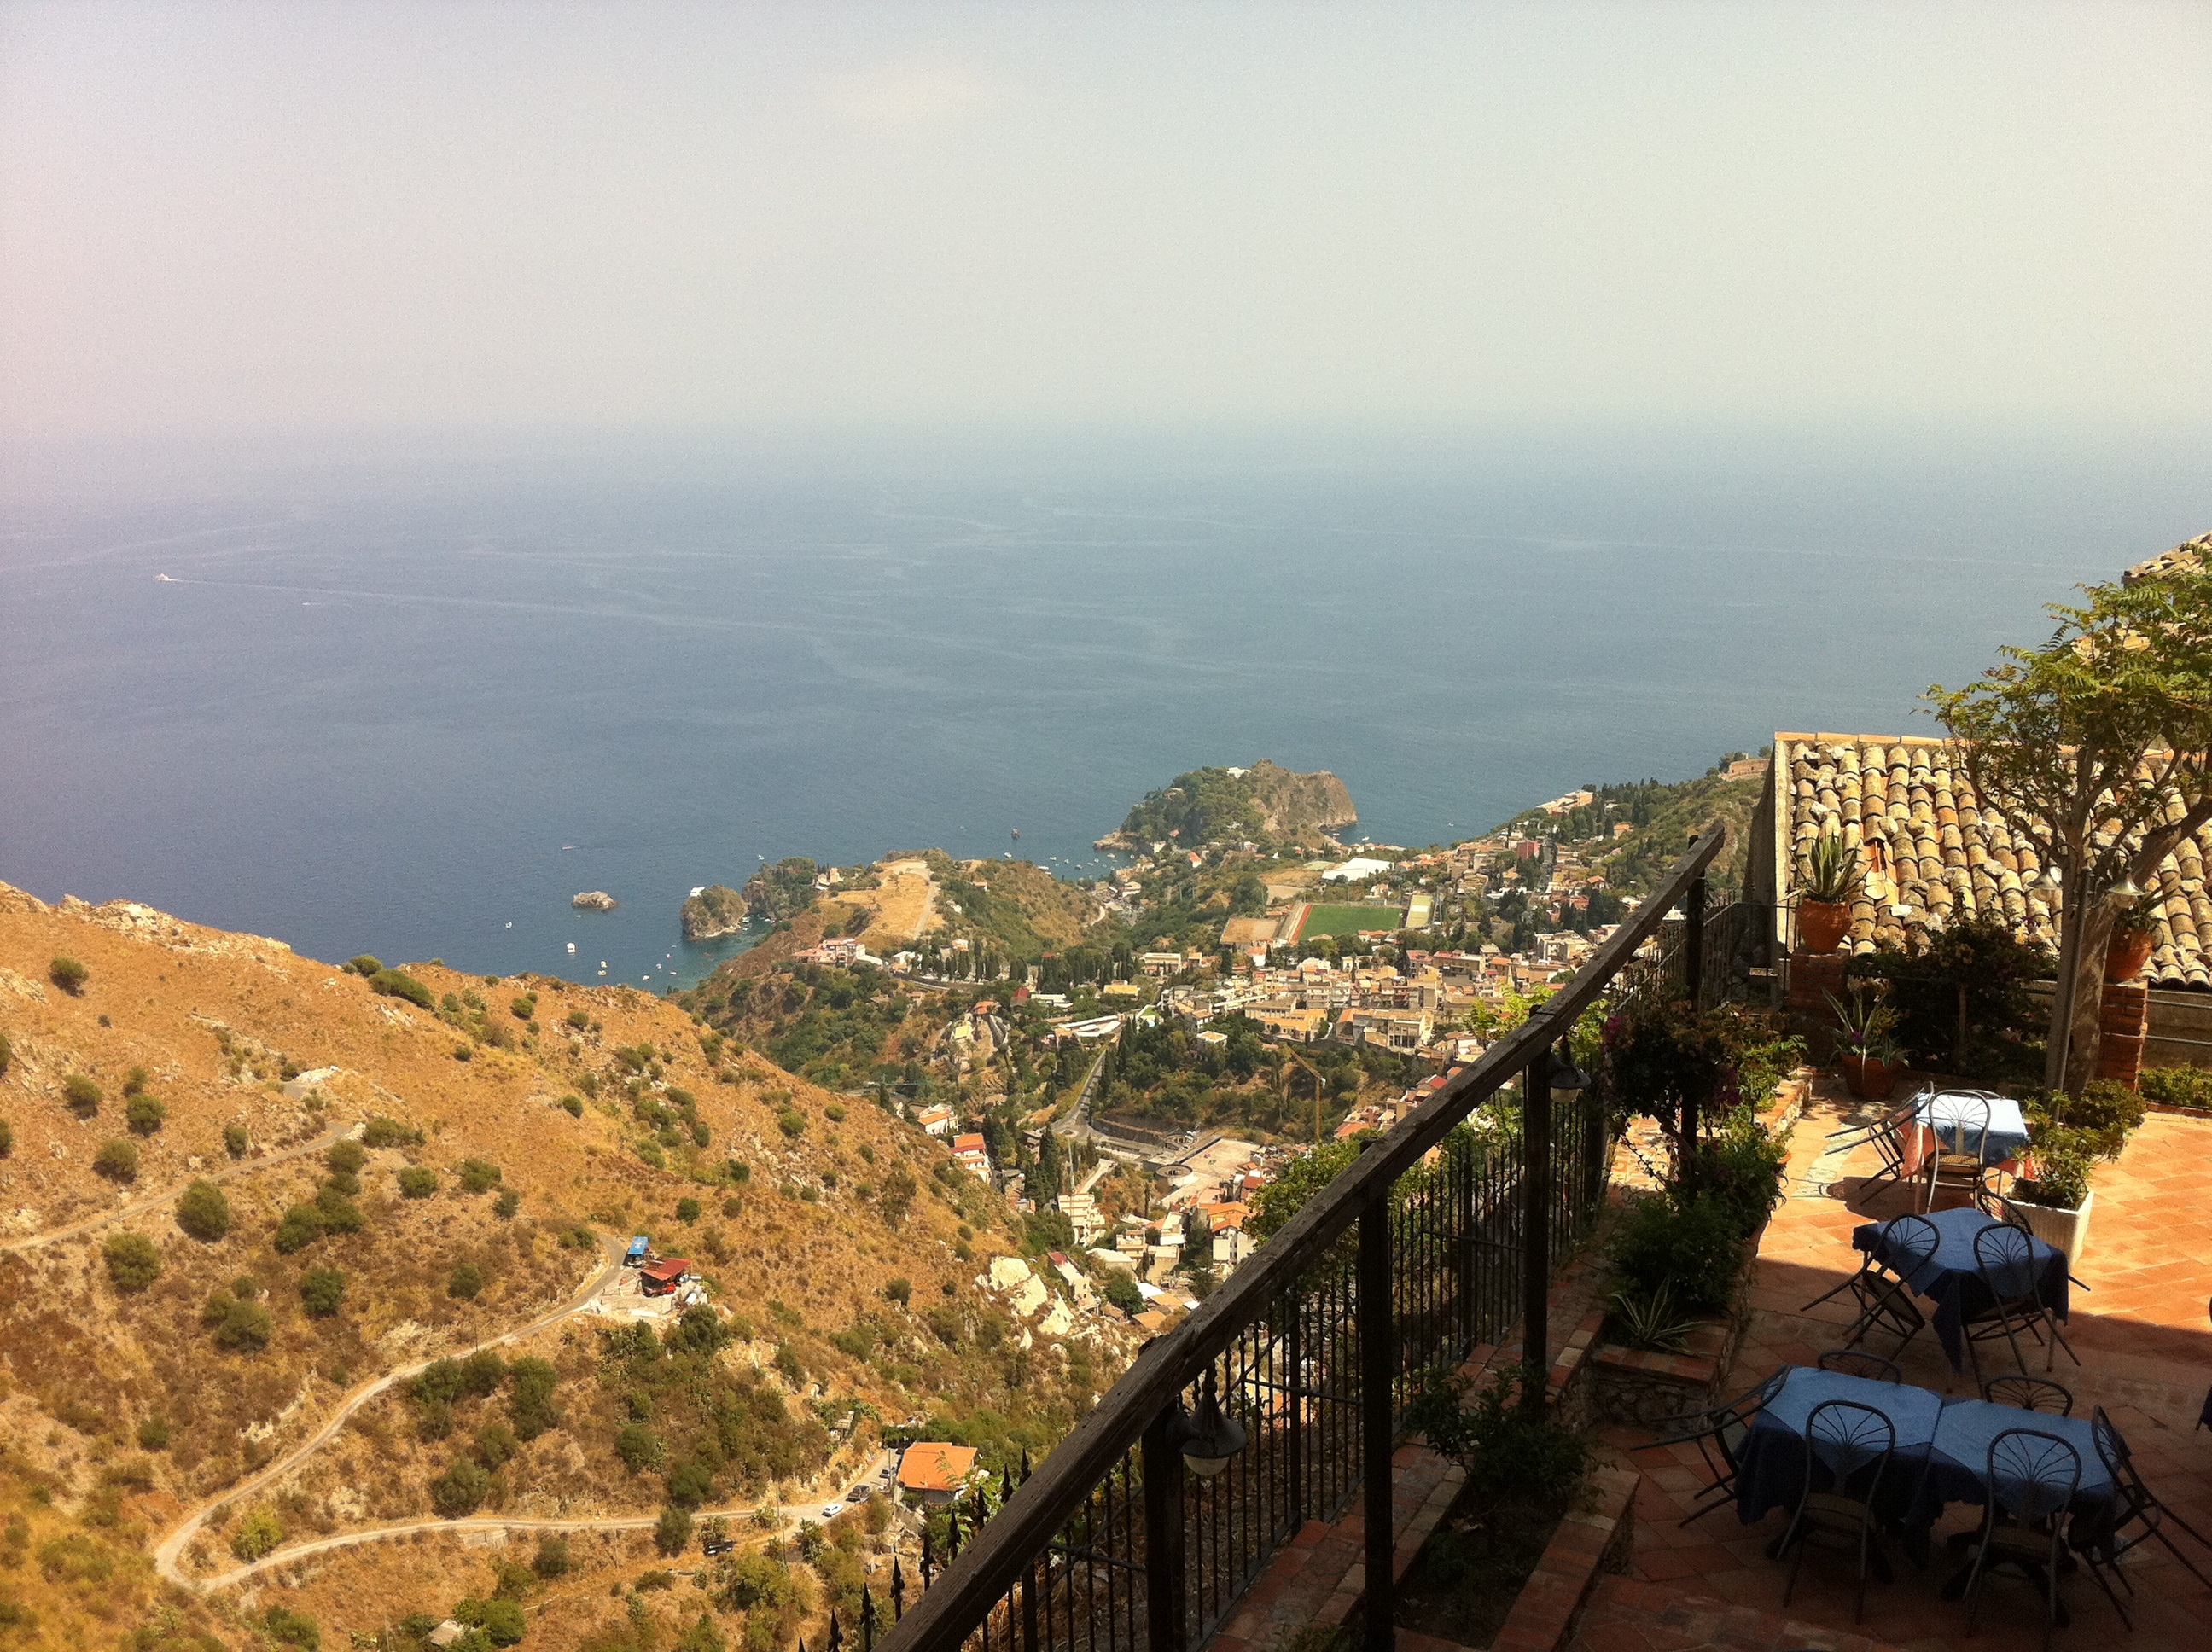
landscape, sea, coast, mountain, morning, hill, town, vacation, tourism, sicily, taormina, mountainous landforms